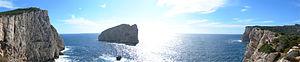
Il existait déjà en 1918 des guides touristiques en Sardaigne. Cependant on commence à parler de tourisme proprement dit seulement au début des années 60, avec la naissance du symbole touristique de l'île, la costa Smeralda. Ainsi, au début, le tourisme se caractérisait principalement comme étant de luxe, basé sur la qualité des espaces habités, urbains, et sur la qualité ambiante indiscutable de son environnement.
Alghero est une ville italienne d'environ 44 000 habitants, située dans la province de Sassari en Sardaigne, sur la côte nord-occidentale.